Vestergade 3

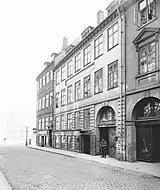
Vestergade 3 photographed by Peter Elfelt in 1900.

The property was home to 27 residents at the 1850 census. Julius Christian Jørgensen, a lawyer, resided on the second floor with his wife Sophie Lovise Jørgensen, their four children (aged three to 14) and one maid. Marthias Jacob Larsen, a retired "justitsråd", resided on the same floor. Esaias I Israel, a 78-year-old man with means, resided on the first floor with his wife Lovise Israel, their widowed daughter Sophie Hertz (née Israel), her two children (aged 13 and 14), one male servant and one maid. Jens Andreas Aagaard, a government official with title of "kancelliråd", resided on the ground floor with his wife Frederikke Elisabeth Nicoline Mouritzenm their two daughters (aged one and eight) and one maid. Niels Olsen, a junk dealer, resided in the basement with his wife Bertha Maria Olsen, three unkarried children (aged 23 to 36), one male servant and one maid.